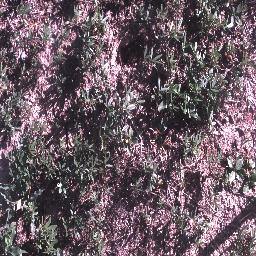
Label: negative